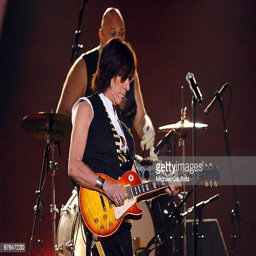
hard rock artist performs onstage at awards held